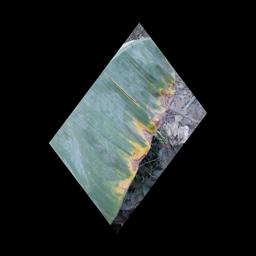
Label: POTASSIUM DEFICIENCY